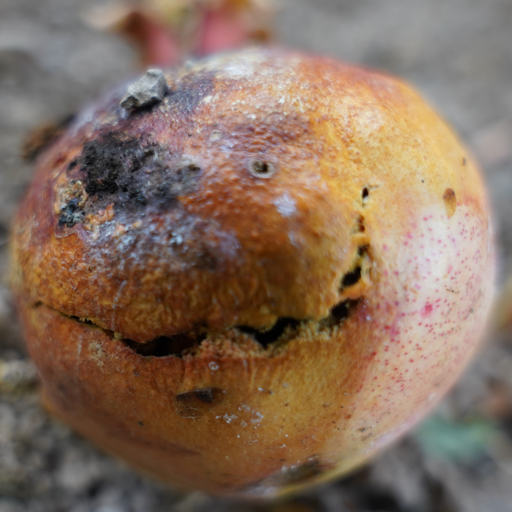
Label: Ectomyelois ceratoniae